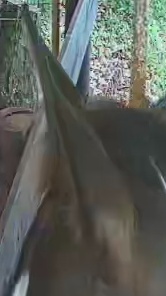
Face region: ears (position_of_ears)
Pain indicator: not_present